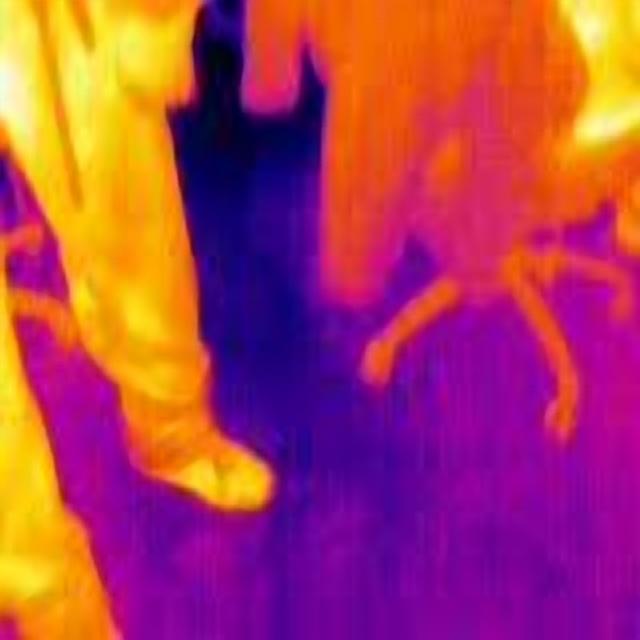
Detected objects:
label: person
label: person